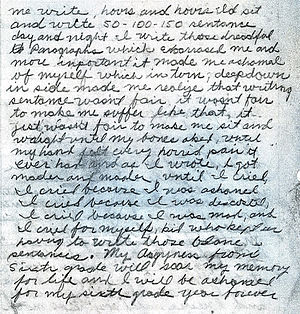
Golden State Killer / Ofre for East Area Rapist (EAR) / 1977
Bagsiden af Mad is the Word.
See caption
Golden State Killer er kaldenavnet på en seriemorder og voldtægtsforbryder, som myrdede mindst seks personer i de sydlige California fra 1979 til 1986. Personen er også benævnt som East Area Rapist og Original Night Stalker. Tilnavnet Golden State Killer fik han af bloggeren Michelle McNamara, som i sin blog True crime diary utrætteligt holdt liv i sagen. EAR-ONS regnes som den værste seriemorder i Californiens historie.